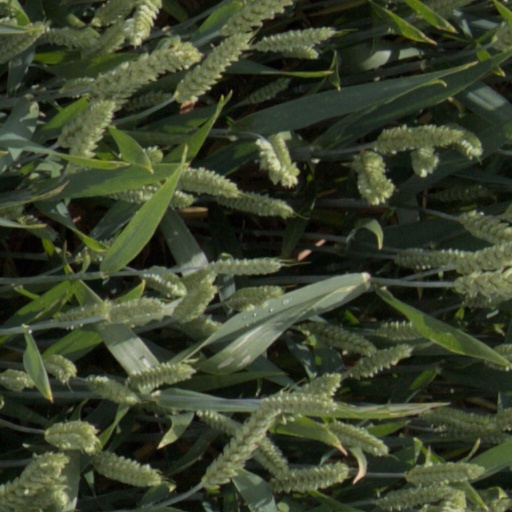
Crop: wheat